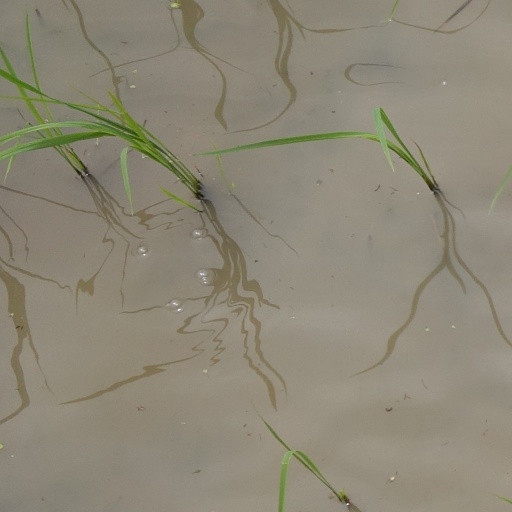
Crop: rice